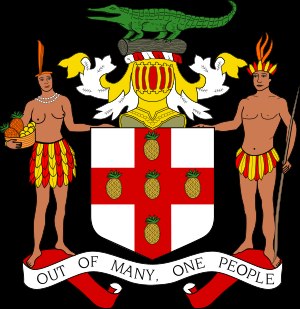
Jamaicas premierministre
Jamaicas nationalvåben
Jamaica blev uafhængig den 6. august 1962. Jamaicas premierministre har været: